7 Days in Havana

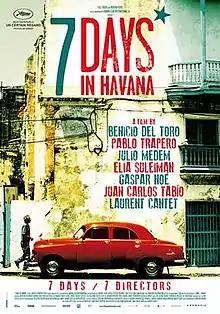
Theatrical release poster

7 Days in Havana is a 2012 Spanish-language anthology film. Set during a week in the Cuban capital Havana, the film features one segment for each day, each segment directed by a different filmmaker. The directors are Julio Medem, Laurent Cantet, Juan Carlos Tabío, Benicio del Toro, Gaspar Noé, Pablo Trapero and Elia Suleiman. The screenplay was written by the Cuban novelist Leonardo Padura Fuentes. The film is a co-production of companies in Spain, France and Cuba. It was shot on location in Havana.